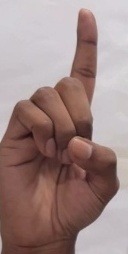
ASL sign: D